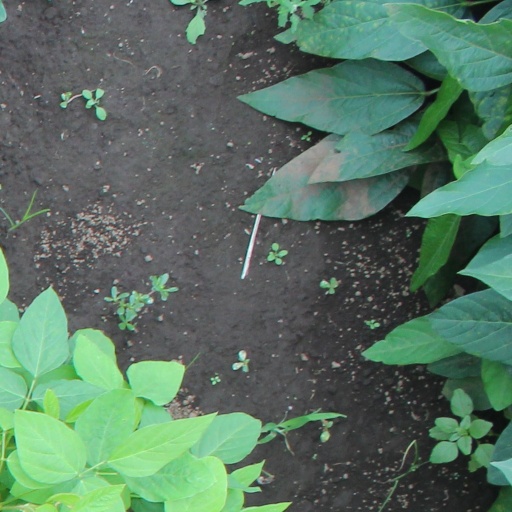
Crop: soybean